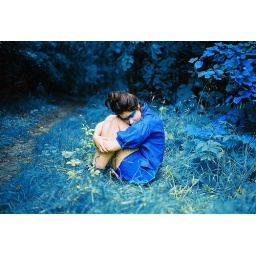
alone in blue forest